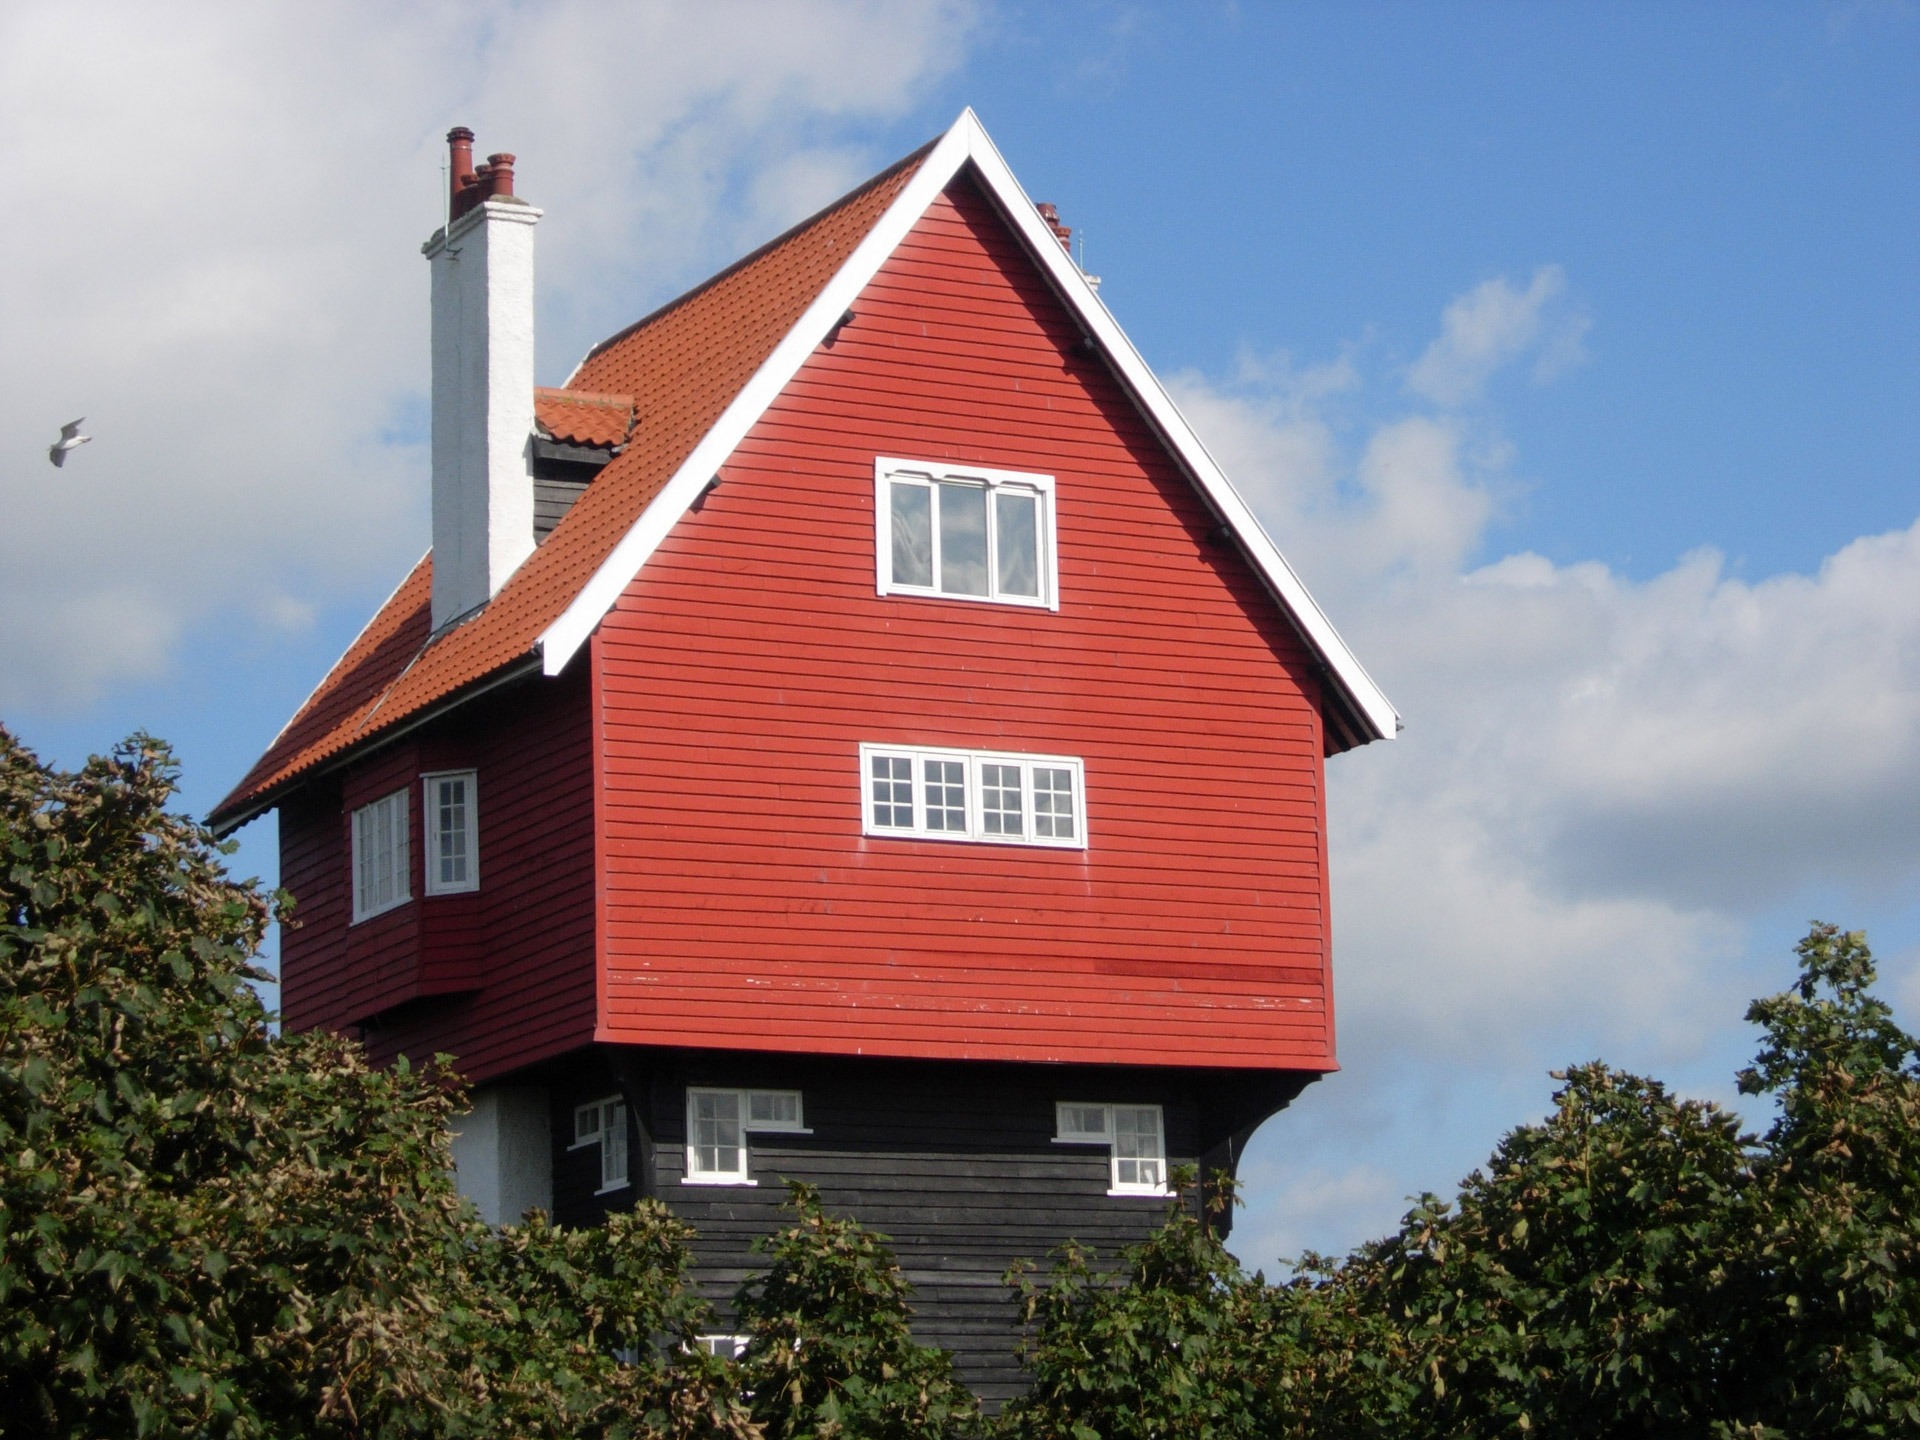
coast, house, windmill, building, tower, facade, church, chapel, steeple, suffolk, aldeburgh, residential area, thorpeness, house clouds